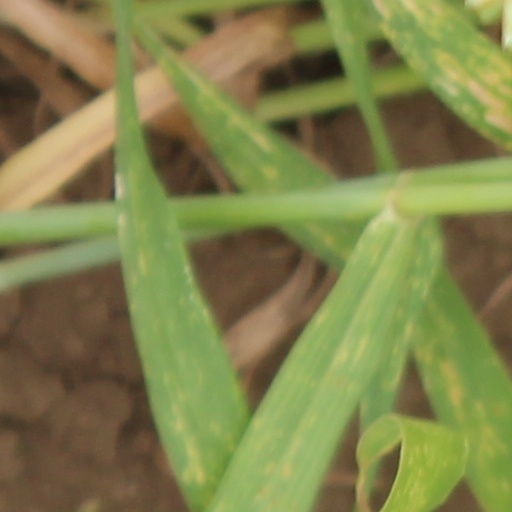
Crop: wheat